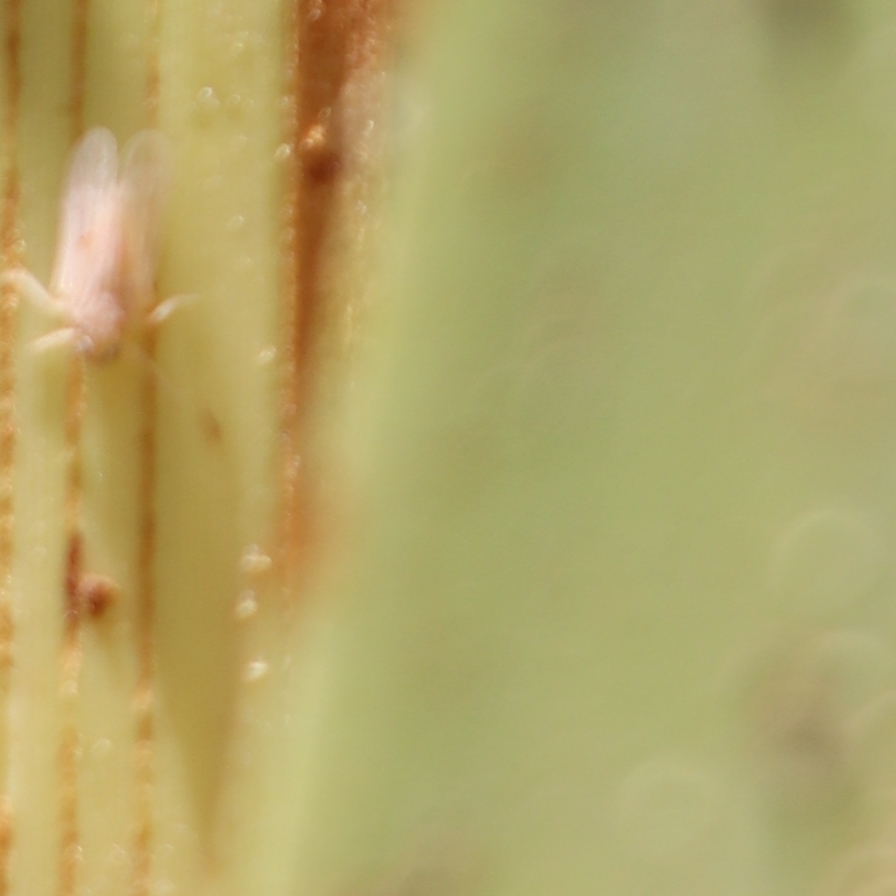
Label: Bug